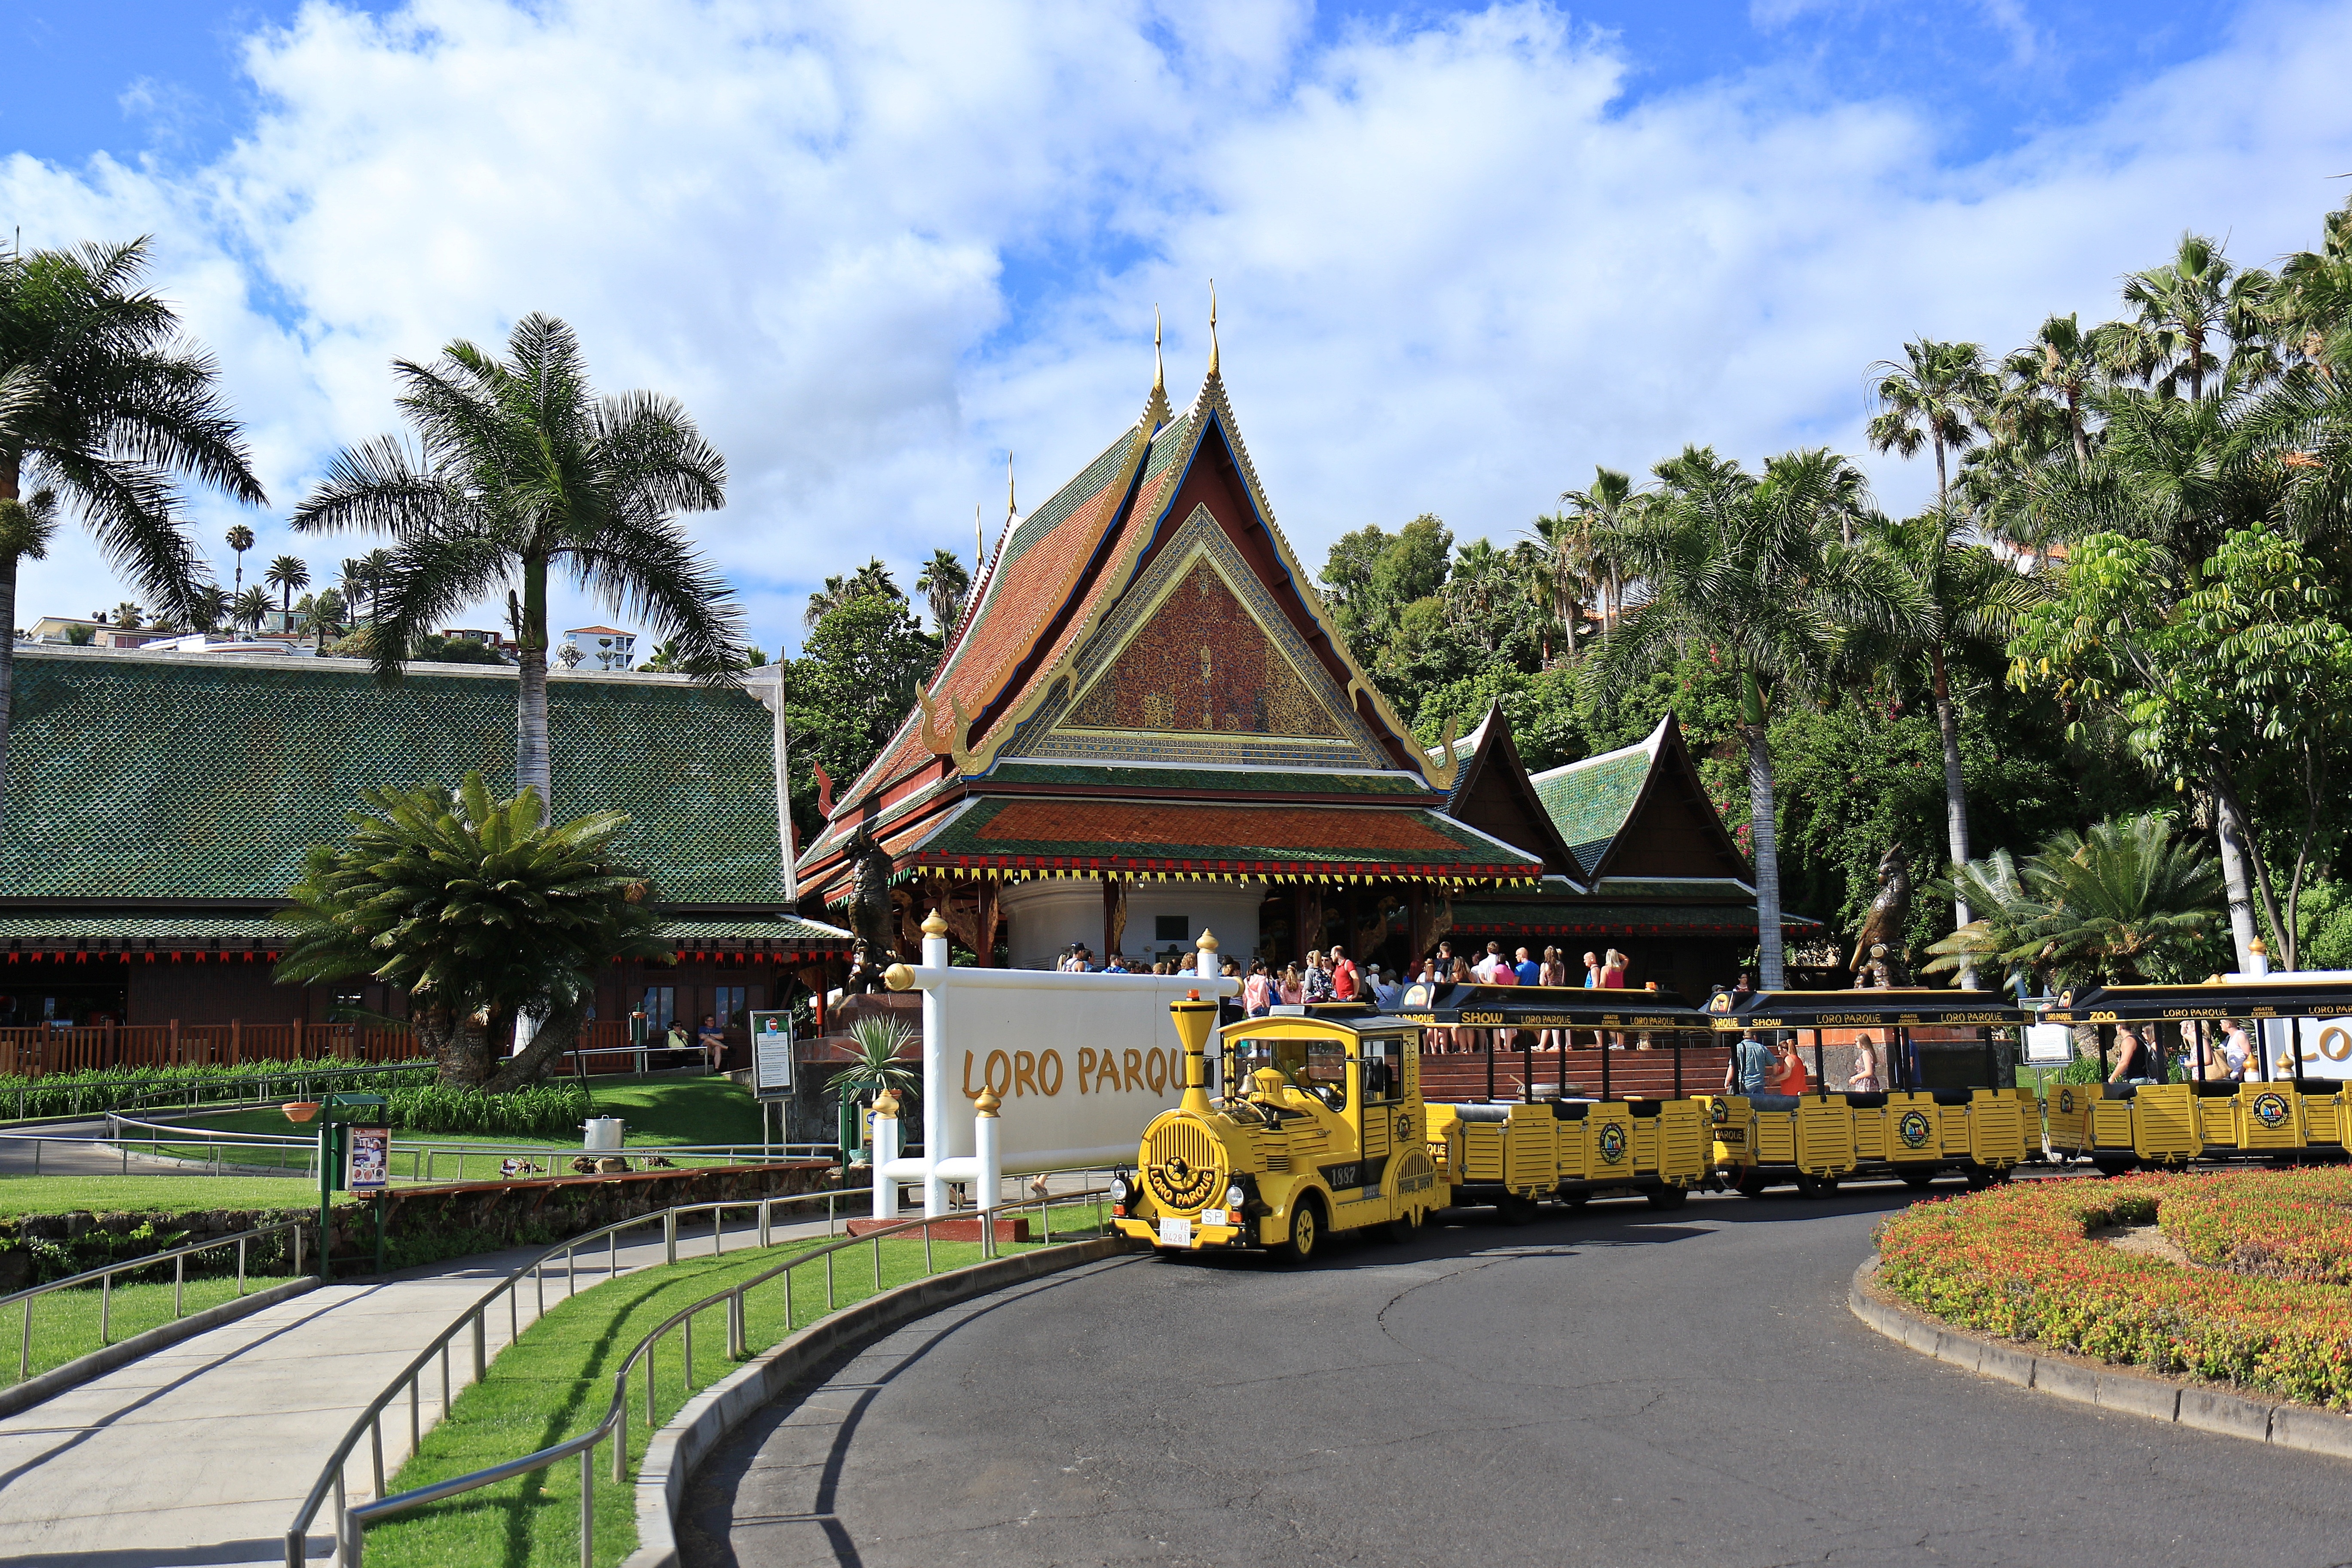
tree, plant, car, house, building, train, transport, zoo, vehicle, entrance, temple, rails, tenerife, palm trees, wat, module, gateway, zoological garden, the queue, loro parque